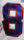
Number: 8